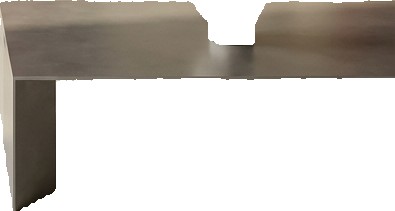
Surface category: table